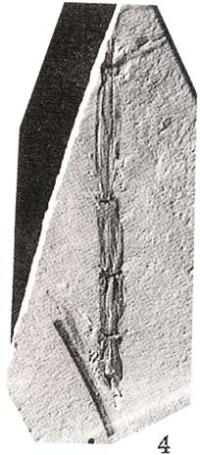
一个化石属于被子植物，其特征描述:直立茎，草本？有节，节间光滑或有不规则的、不明显的条纹（干缩的结果），在保存的标本下部，节间宽约2mm，长7.5mm，向着植物体的顶端节间的长度和宽度逐渐减少。茎分枝，枝自节长出，成对或单生，近植物体顶端分枝较为频繁。没有叶子。茎分节，叶子或有或无是蓼科polygonaceae的特征。